Luíz Carlos (footballer, born 1985)

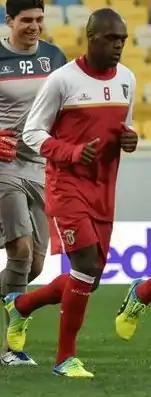
Luíz Carlos with Braga

Luíz Carlos Martins Moreira (born 5 July 1985), simply known as Luíz Carlos, is a Brazilian professional footballer who plays as a midfielder.